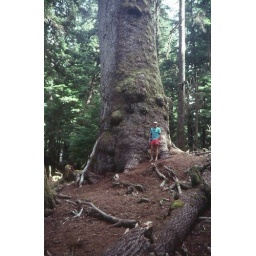
These enormous trees ( cedar I believe) were harvested by the British during WW2 to help in airplane construction